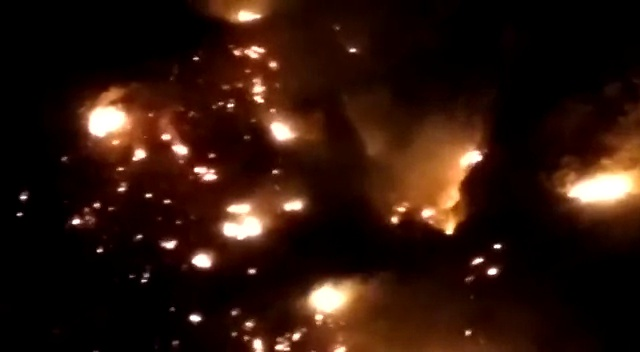
Fire: yes
Smoke: yes